Movable type

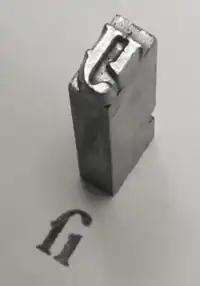
A piece of cast metal type, Garamond style long s i ligature. See also: Sort.

The type-height varied in different countries. The Monotype Corporation Limited in London UK produced moulds in various heights: